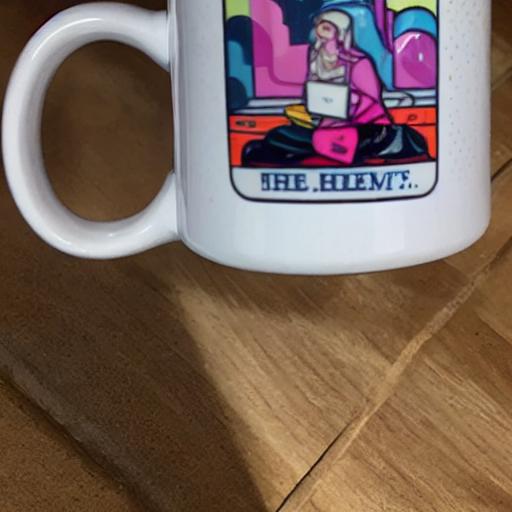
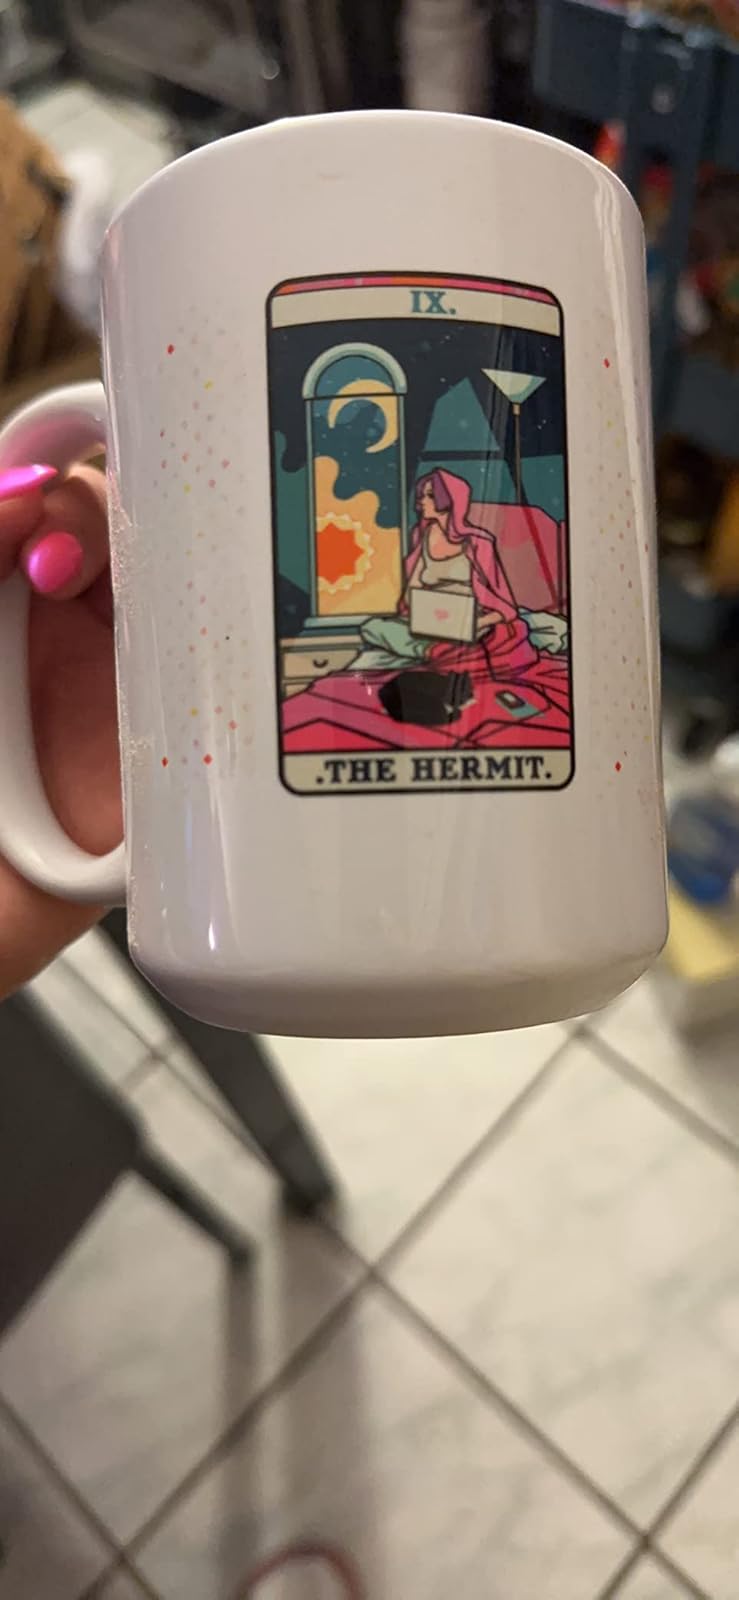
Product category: items_mug
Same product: no